Jacob Wilhelm Frohne

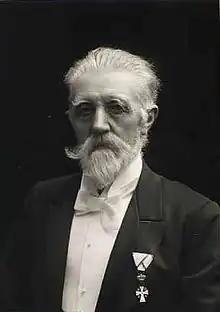

Jacob Wilhelm Frohne (15 August 1832 13 July 1909), usually referred to as J. W. Frohne was a Danish master mason, architect and art collector. A book about 18th-century Danish faience manufacturers by him was published posthumously in 1910. His two villas at Vodroffsvej 8 and Vodroffsvej 10 were individually listed in the Danish registry of protected buildings and places in 1980.